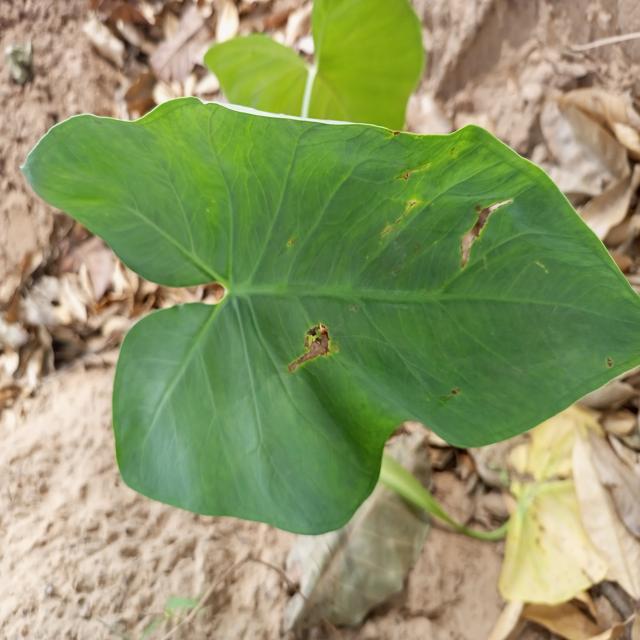
Label: Mid_Blight